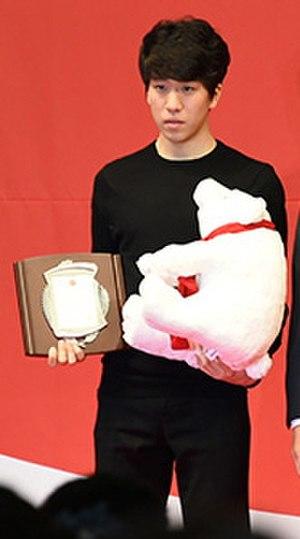
Kim Cheol-min est un patineur de vitesse sud-coréen né le 29 novembre 1992 à Séoul. Il remporte la médaille d'argent de la poursuite par équipes aux Jeux olympiques d'hiver de 2014 à Sotchi.